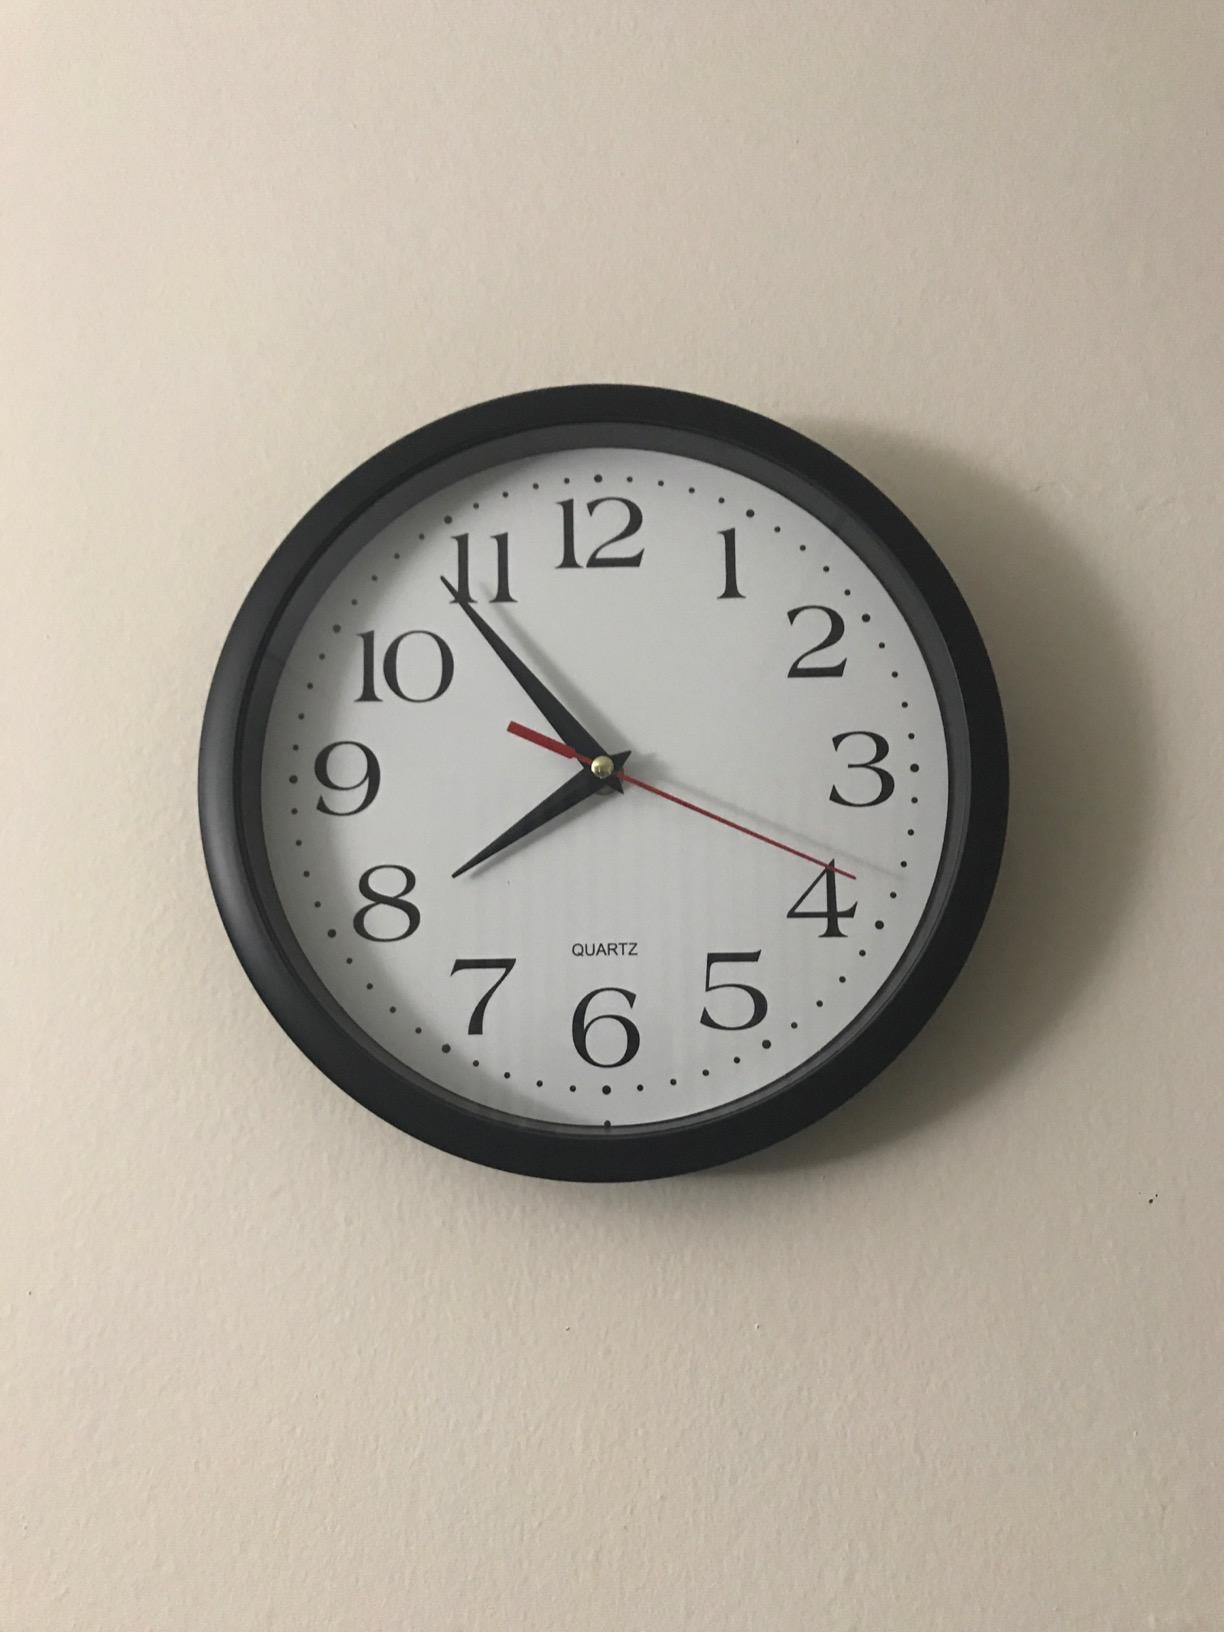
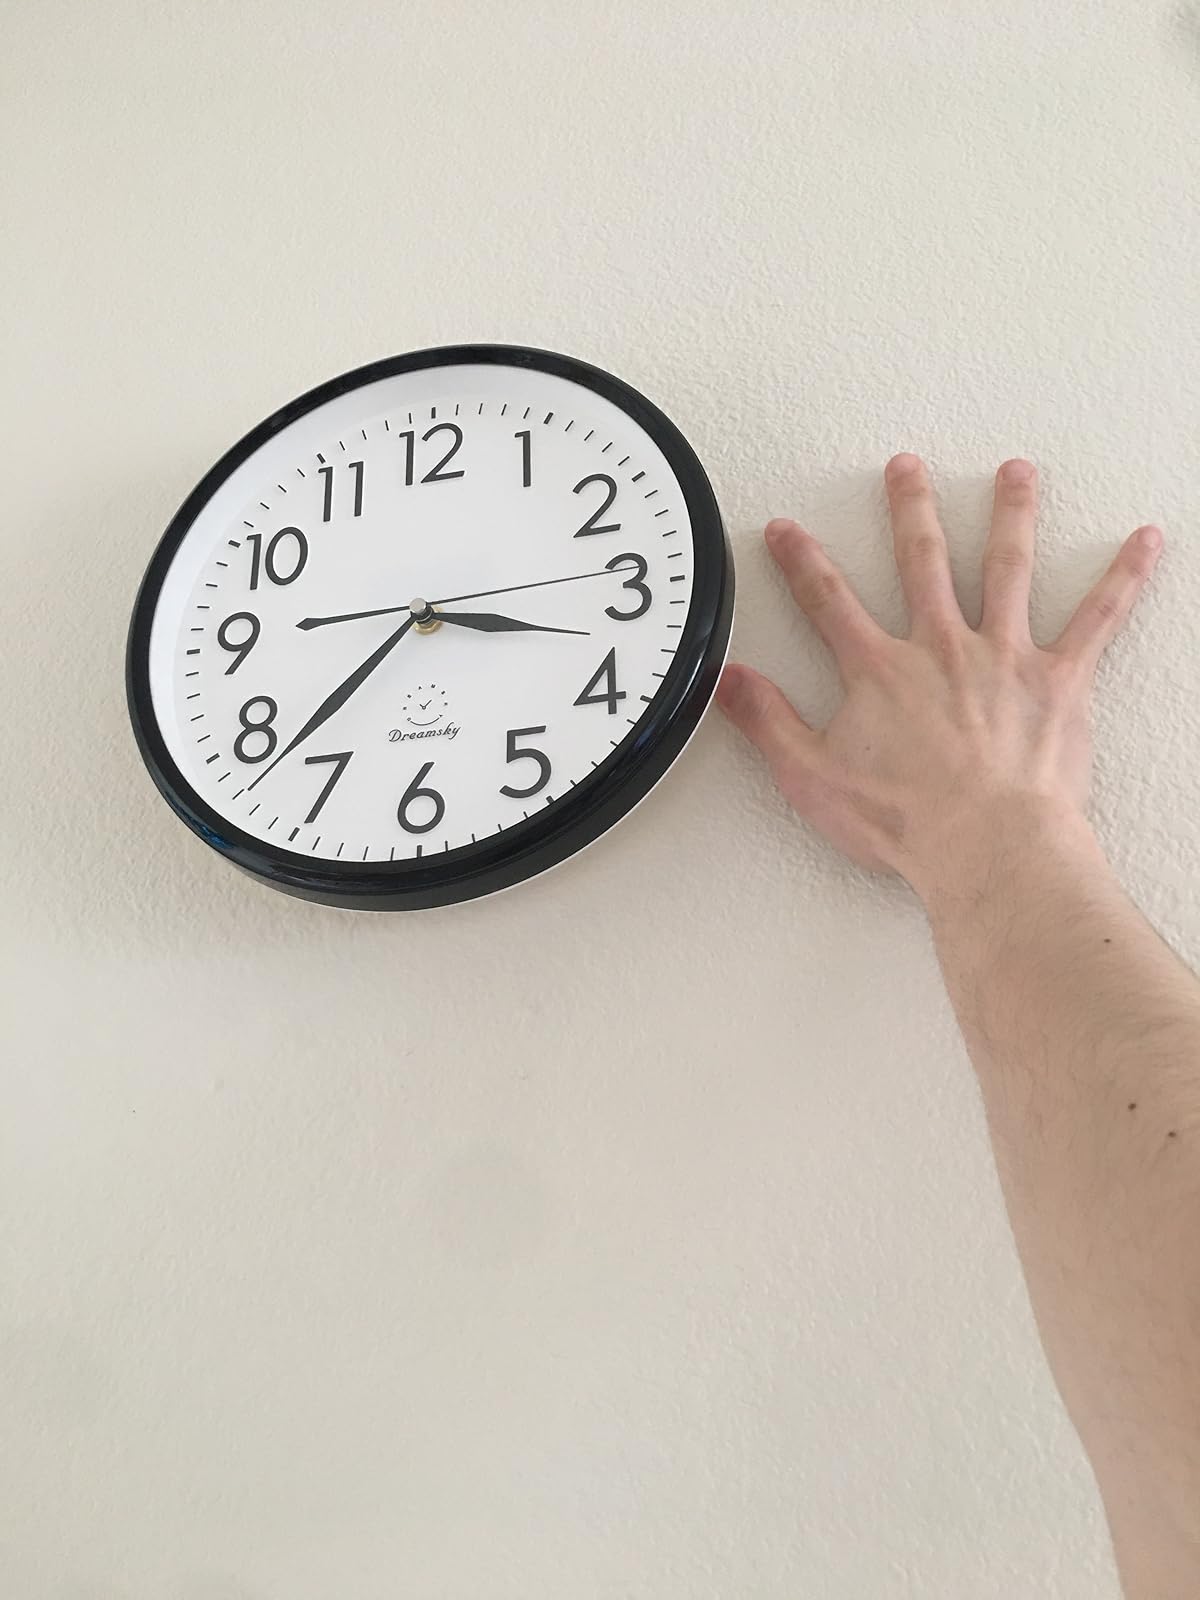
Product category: clock
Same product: no